Louis Brassin

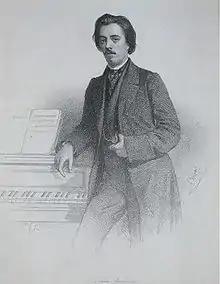
Louis Brassin

Louis Brassin (24 June 184017 May 1884) was a Belgian pianist, composer and music educator. He is best known now for his piano transcription of the "Magic Fire Music" from Wagner's "Die Walküre".